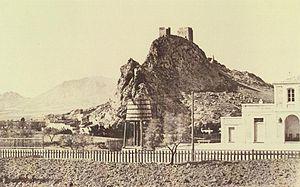
Jean Laurent, photographe français essentiellement actif en Espagne, né le 23 juillet 1816 à Garchizy, et mort le 24 novembre 1886 à Madrid.